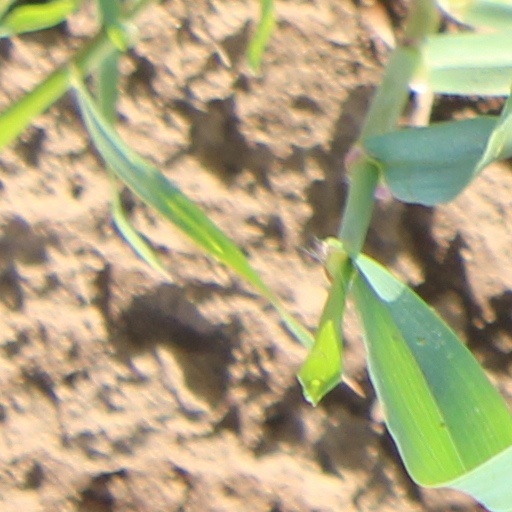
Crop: wheat